Manderley Castle

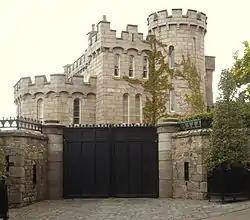
View of Manderley Castle

Manderley Castle, formerly "Victoria Castle" and "Ayesha Castle," is a large castellated Irish mansion built in Victorian style, in Killiney, County Dublin, Ireland. It has been owned by musician Enya since 1997.